2010 Gillette Fusion ProGlide 500

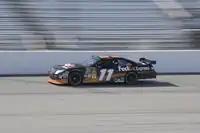
Race winner Denny Hamlin in 2010.

One lap later, Sam Hornish Jr. passed Kurt Busch for the lead. On lap 175, the sixth caution came out because of debris in turn three. Some of the lead lap cars made pit stops, while the top-ten stayed out. Hornish, Jr, then, brought the field to the green flag on lap 179. Hornish continued to lead until Denny Hamlin passed him on lap 189. Ten laps later, the seventh caution came out because Kevin Harvick and Joey Logano collided. The caution caused a green-white-checkered finish; the restart was on lap 202. Then, one lap later, the white flag was given, but on the backstretch Kasey Kahne was blocked by A. J. Allmendinger, then went through the grass, went toward the outside wall, went airborne as Mark Martin and Greg Biffle collided into him, and went to rest in the middle of the straightaway. The wreck collected a total of 10 cars including Martin Truex Jr., Jeff Gordon, Ryan Newman, Elliott Sadler, Marcos Ambrose, David Ragan, and David Stremme. Then, Denny Hamlin took the checkered flag as he won his fourth race of the 2010 season. Following the race, an altercation ensued between Logano and Harvick's pit crew.